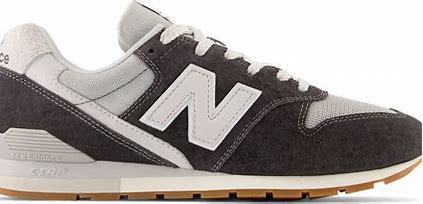
Brand: New
Model: Balance New Balance 996